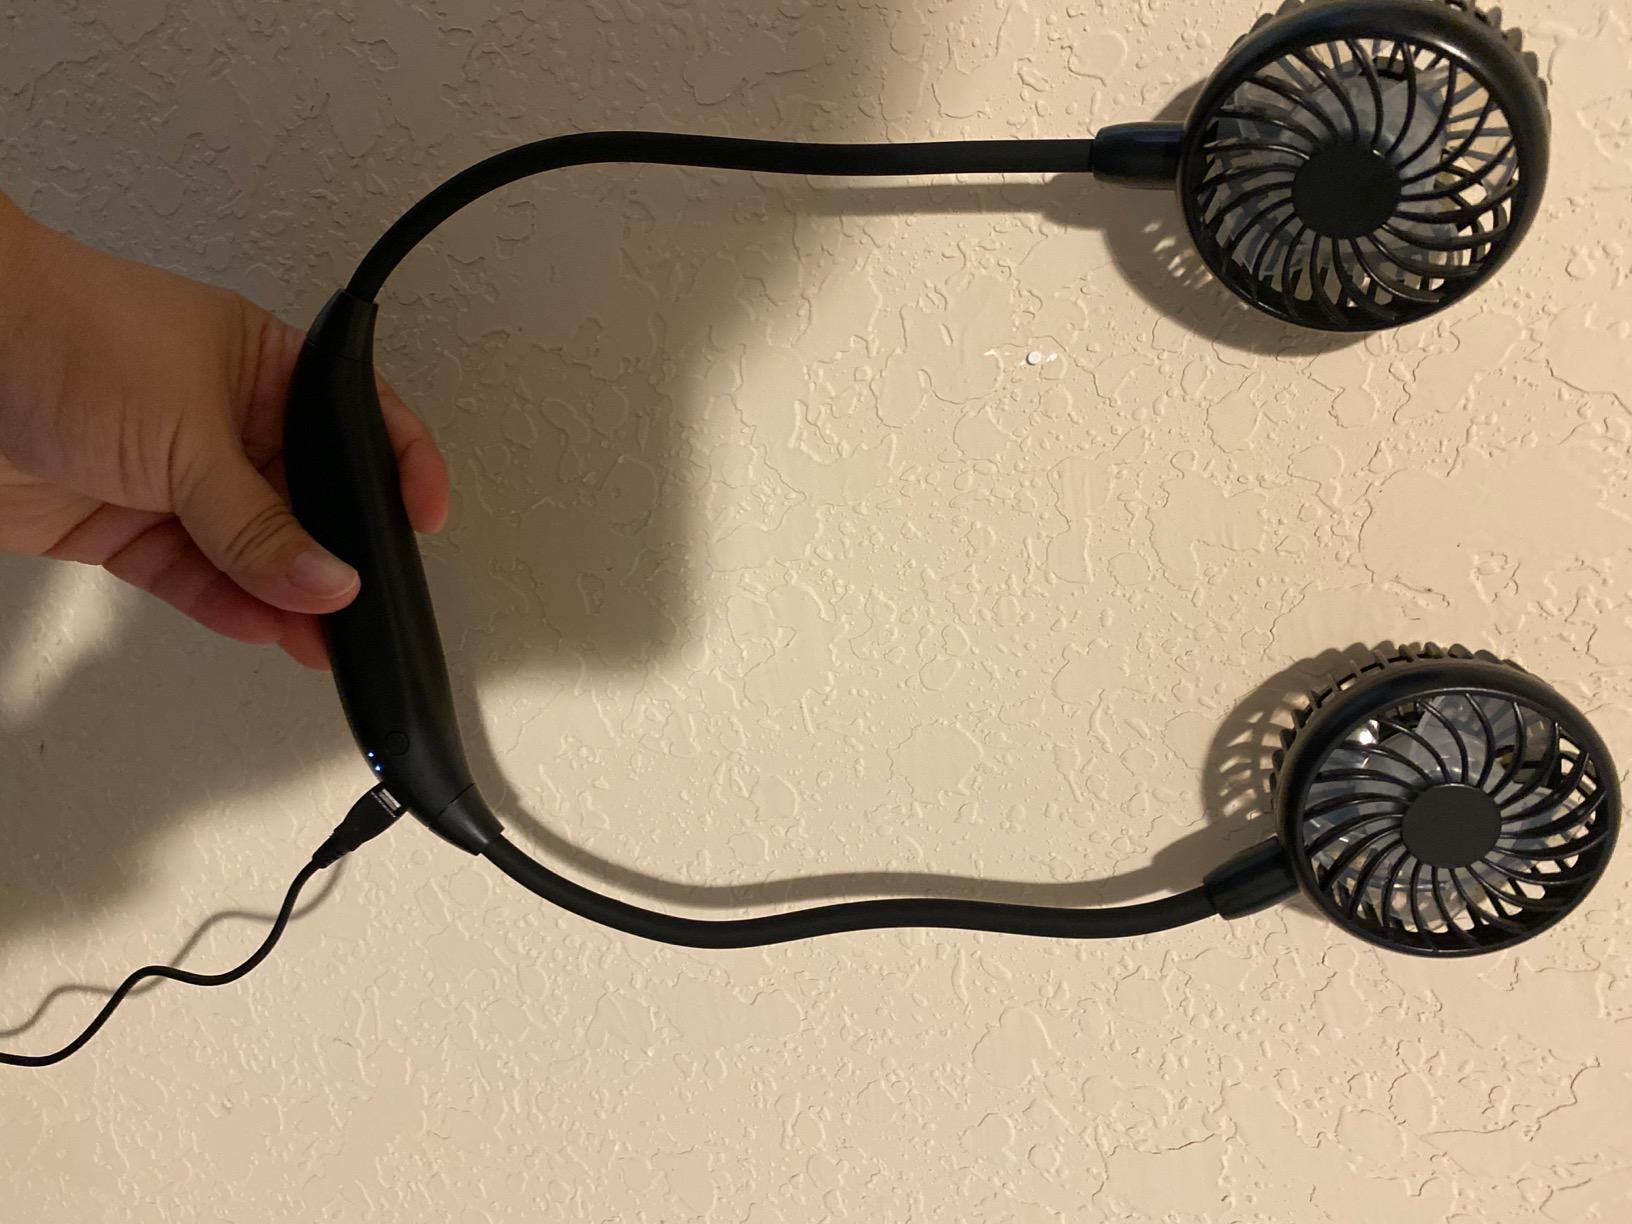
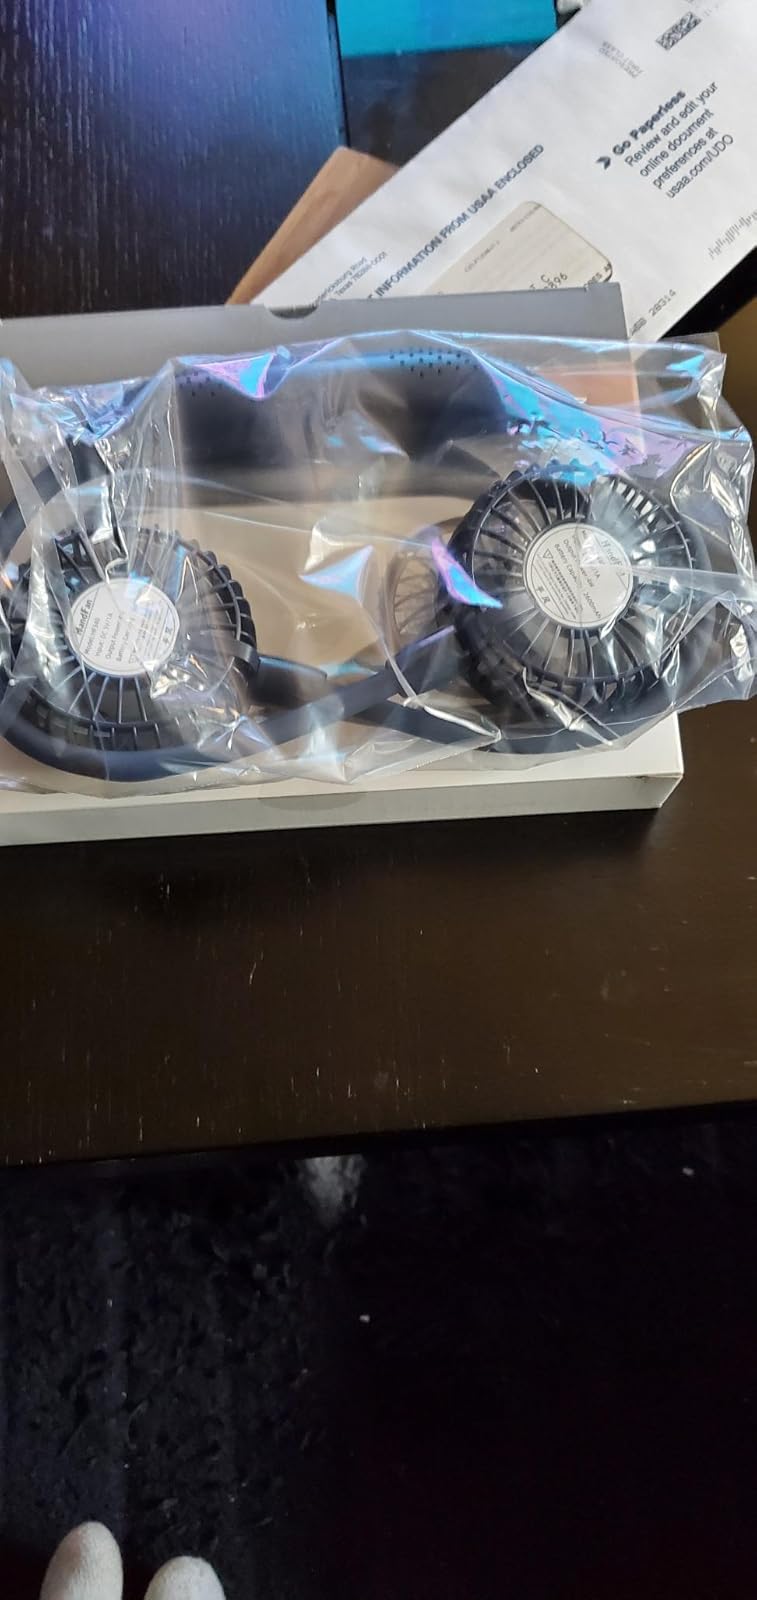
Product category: fan
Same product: no